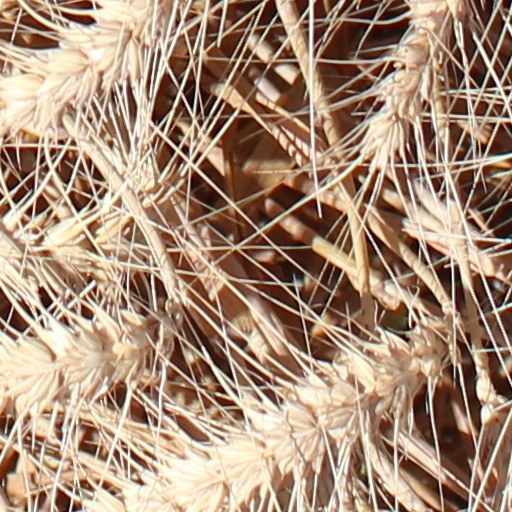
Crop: wheat